Arthur Fadden

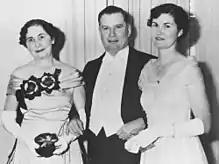
Fadden with his wife Ilma and daughter Betty at a ball in 1951

Fadden transferred to the new seat of McPherson at the 1949 election, with the Coalition returning to power in a landslide victory. He was reappointed treasurer in the fourth Menzies ministry on 19 December 1949. He was credited with developing the Coalition's popular policy of abolishing petrol rationing, a legacy from the war.